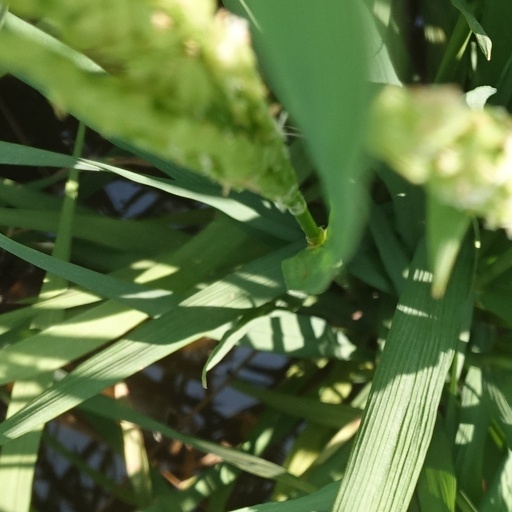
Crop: rice